Chan Parker

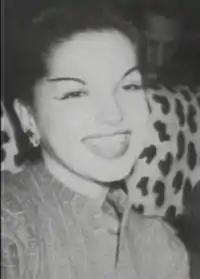

Chan Woods (born Beverly Delores Berg, also known as Chan Richardson; 29 June 1925 – 9 September 1999), was a common-law wife of jazz musician Charlie Parker. She later married musician Phil Woods.